Paul Morley

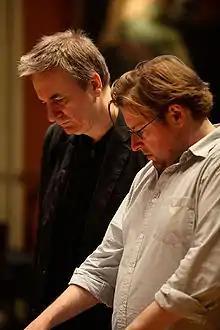
Paul Morley (left) with Chris Austin, in rehearsal for Morley's "Yet another example of the porousness of certain borders" at the Royal Academy of Music

Paul Robert Morley (born 26 March 1957) is a British music journalist. He wrote for the "New Musical Express" from 1977 to 1983, and has since written for a wide range of publications and written his own books. He was a co-founder of the record label ZTT Records and was a member of the synthpop group Art of Noise. He has also been a band manager, promoter, and television presenter.